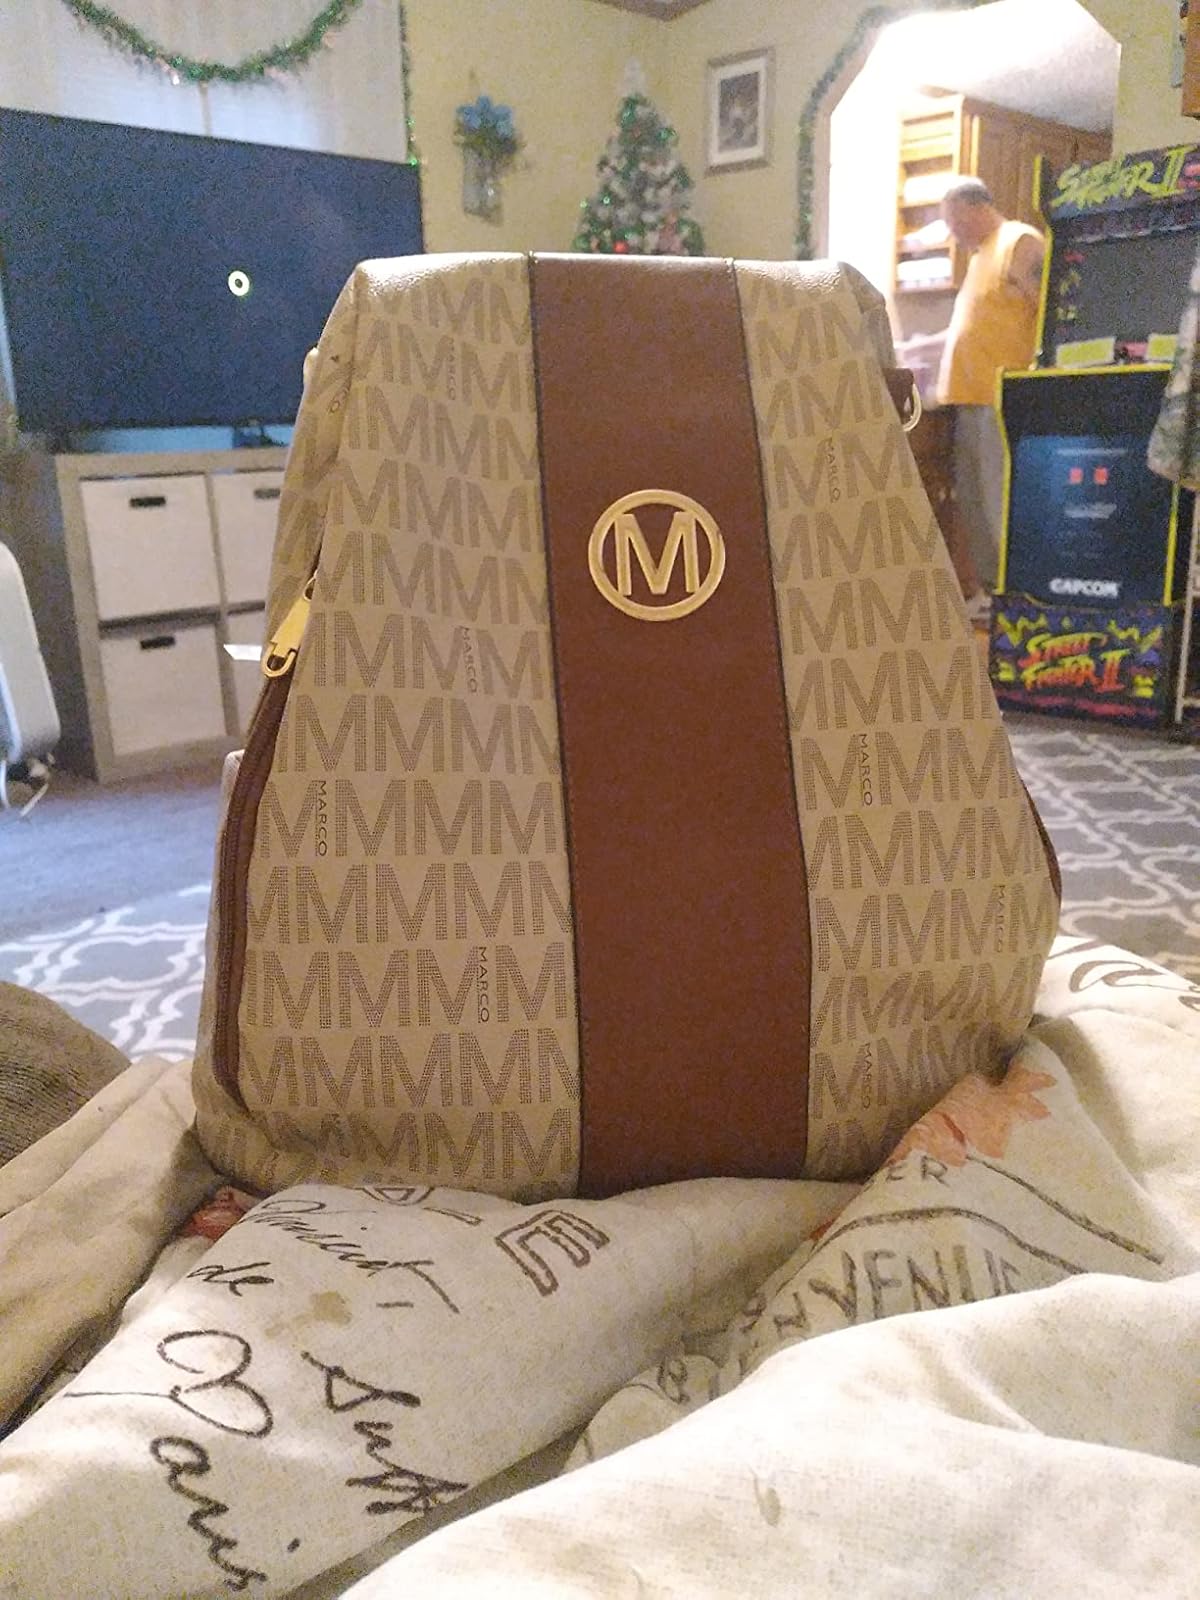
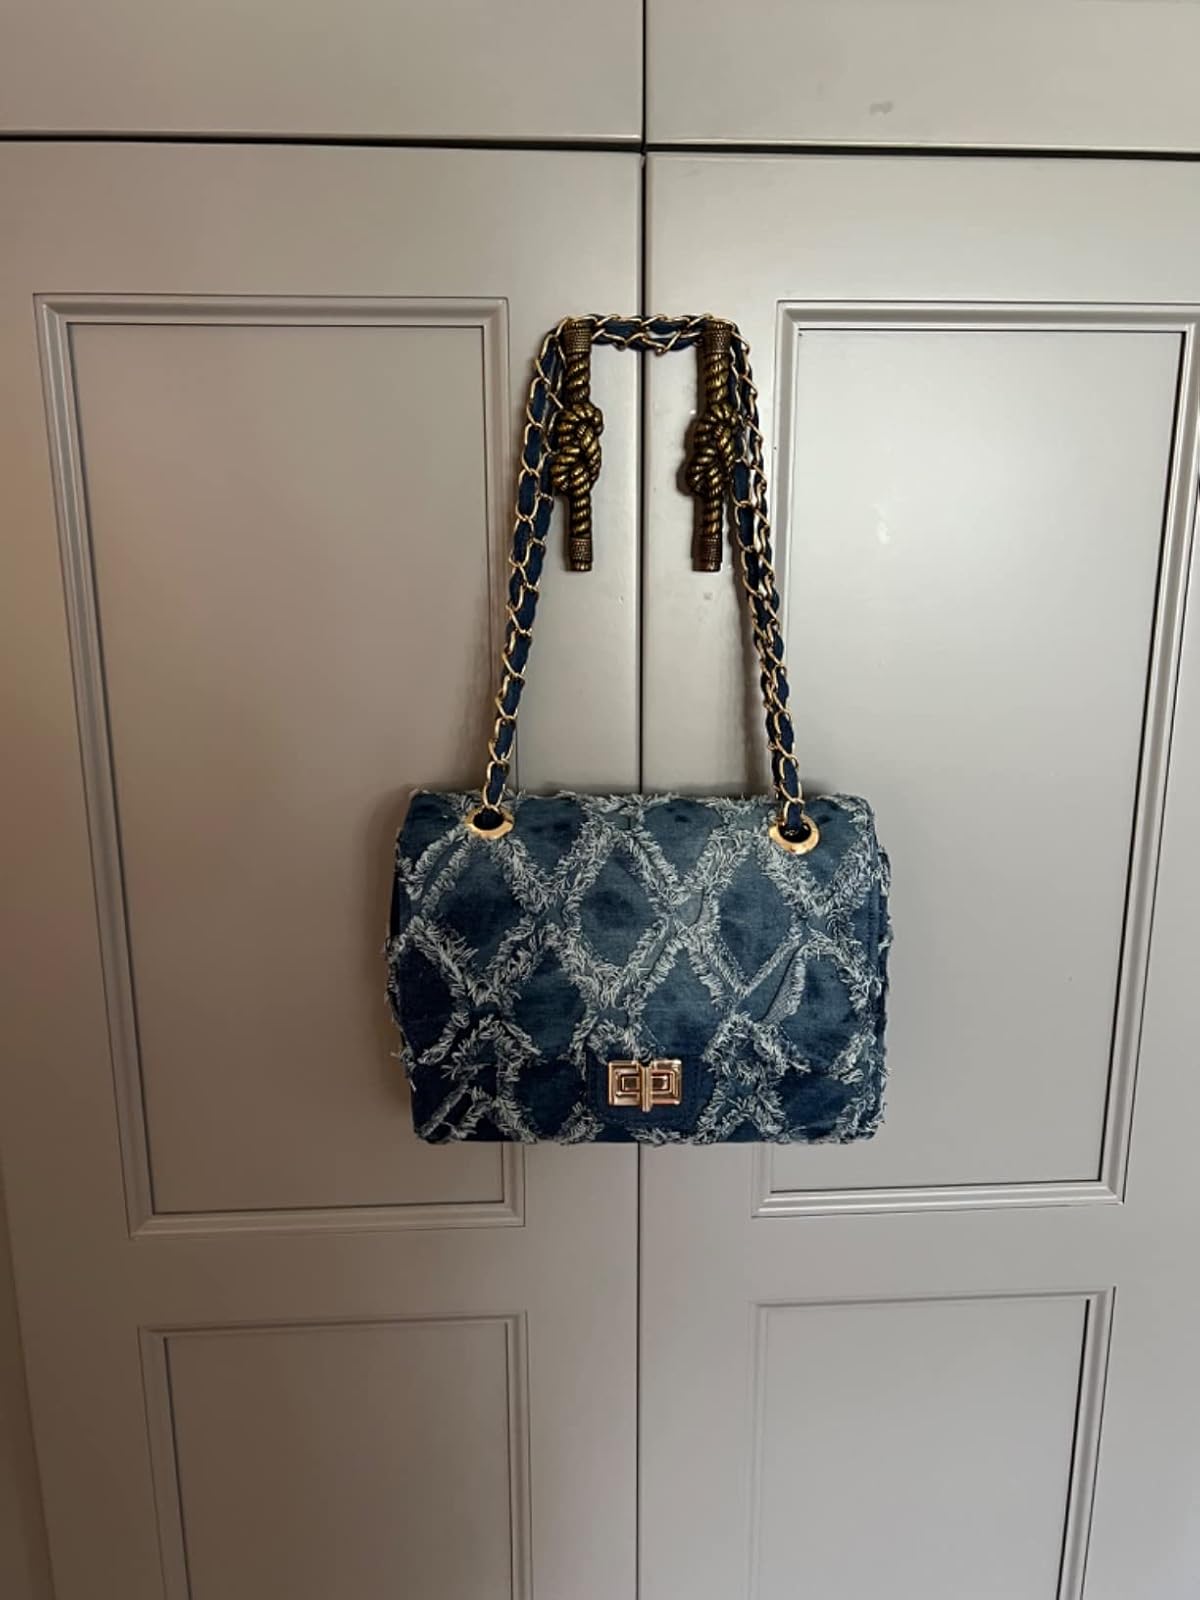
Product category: accessories_handbag
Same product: no